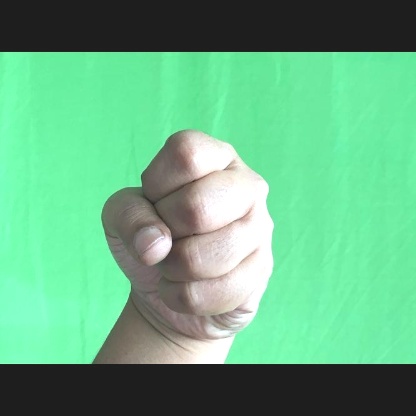
Mudra: Mushti